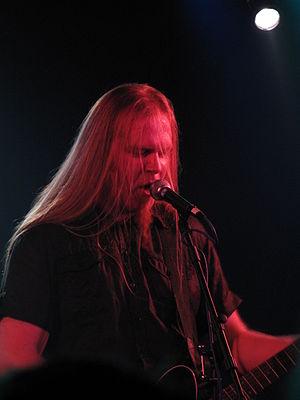
Sirenia est un groupe de metal gothique symphonique norvégien fondé par Morten Veland en 2001 après avoir quitté son premier groupe : Tristania. Dans ce nouveau projet, Morten est un membre permanent et leader idéologique. Auteur, compositeur, il interprète désormais presque toutes les parties musicales des albums sortis. Pour leur enregistrement, un grand nombre de guitares sont utilisées : guitare basse, guitare acoustique, guitare électrique, guitares à six, sept et douze cordes, ainsi que de la batterie, du synthétiseur, du piano et du violon. Caractéristique du projet : le chant féminin avec l’insertion d’un chœur, du chant guttural et du chant masculin clair. Les premières œuvres du groupe ont été caractérisées comme étant des compositions mélodiques et mélancoliques avec le rôle dominant du chant guttural dans les voix, plus tard leur musique deviendra plus rythmique et moins sombre. Pour diverses raisons, les musiciens changent souvent dans le groupe, de sorte que les quatre premiers albums sont enregistrés avec la participation de différentes chanteuses.